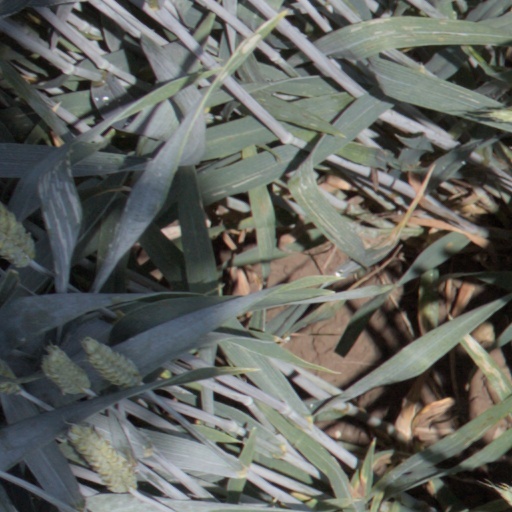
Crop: wheat